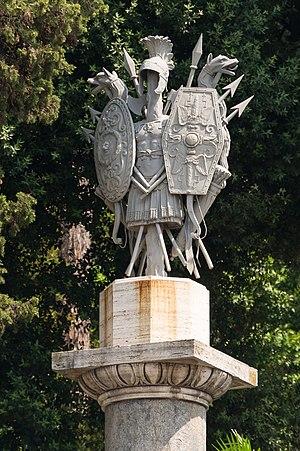
Détail d'un trophée ""à la Romaine"", fontaine de la ""Dea Romana"", Piazza del Popolo, Rome, Italie.